Tien Chung-chin

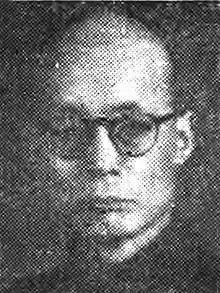
Tien as a member of the Constituent National Assembly (1946)

Tien Chung-chin (1899–1977) was a Chinese-born politician. His political career began in China, with an appointment to the Control Yuan in 1931. He was subsequently elected to the in 1946, and became the Minister of Examination in 1948. Tien retained the role as the government of the Republic of China retreated to Taiwan, serving until 1950. He took office as minister of the Mongolian and Tibetan Affairs Commission for the first time in 1951 and remained until 1954. He subsequently served as Minister of the Interior from 1958 to 1960, then returned to the Mongolian and Tibetan Affairs Commission until 1963. He died in office as President of the Judicial Yuan in 1977, having held the position since 1971.